LWD Żak

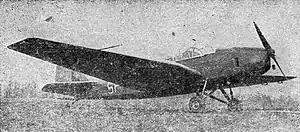

The LWD Żak was a Polish touring and trainer aircraft of the late 1940s, designed in the LWD and built in a short series.